Intracellular pH

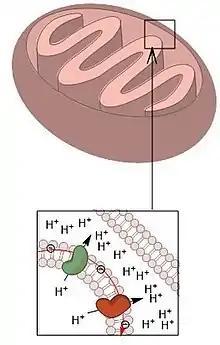
Protons being pumped from the mitochondrial matrix into the intermembrane space as the electron transport chain runs, lowering the pH of the intermembrane space.

There are several common ways in which intracellular pH (pH) can be measured including with a microelectrode, dye that is sensitive to pH, or with nuclear magnetic resonance techniques. For measuring pH inside of organelles, a technique utilizing pH-sensitive green fluorescent proteins (GFPs) may be used.